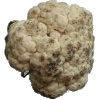
Label: Cauliflower 1